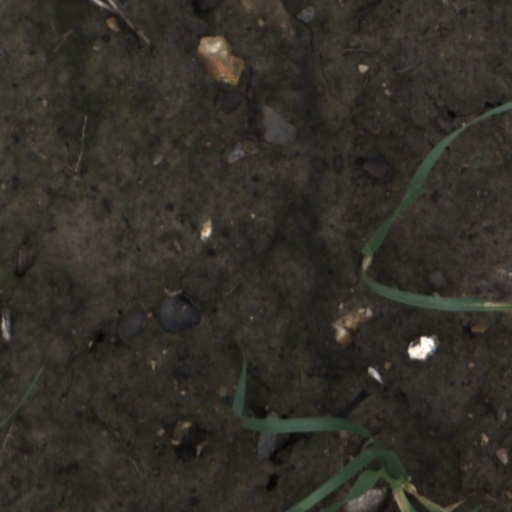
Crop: wheat